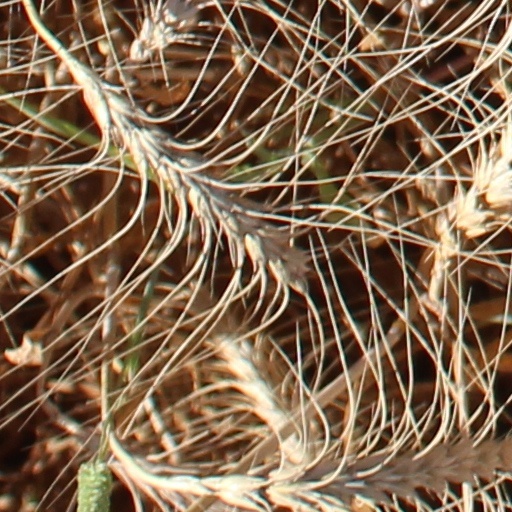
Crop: wheat